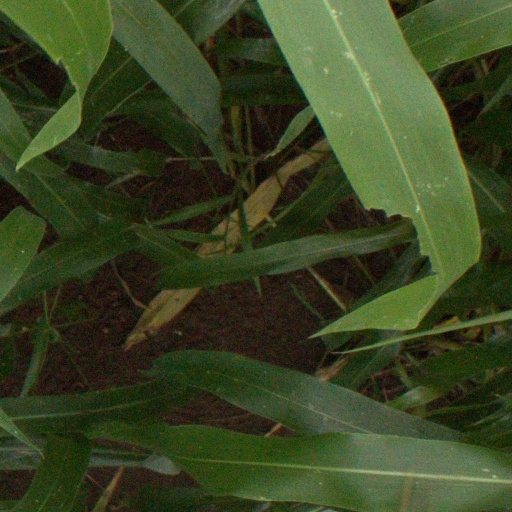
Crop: sorghum